Describe the emotion expressed in this image:  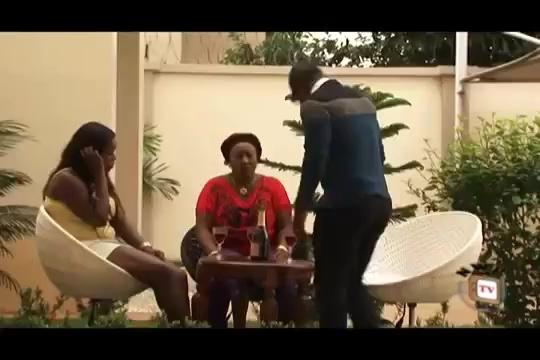
This person displays Suffering, valence and arousal with low intensity.